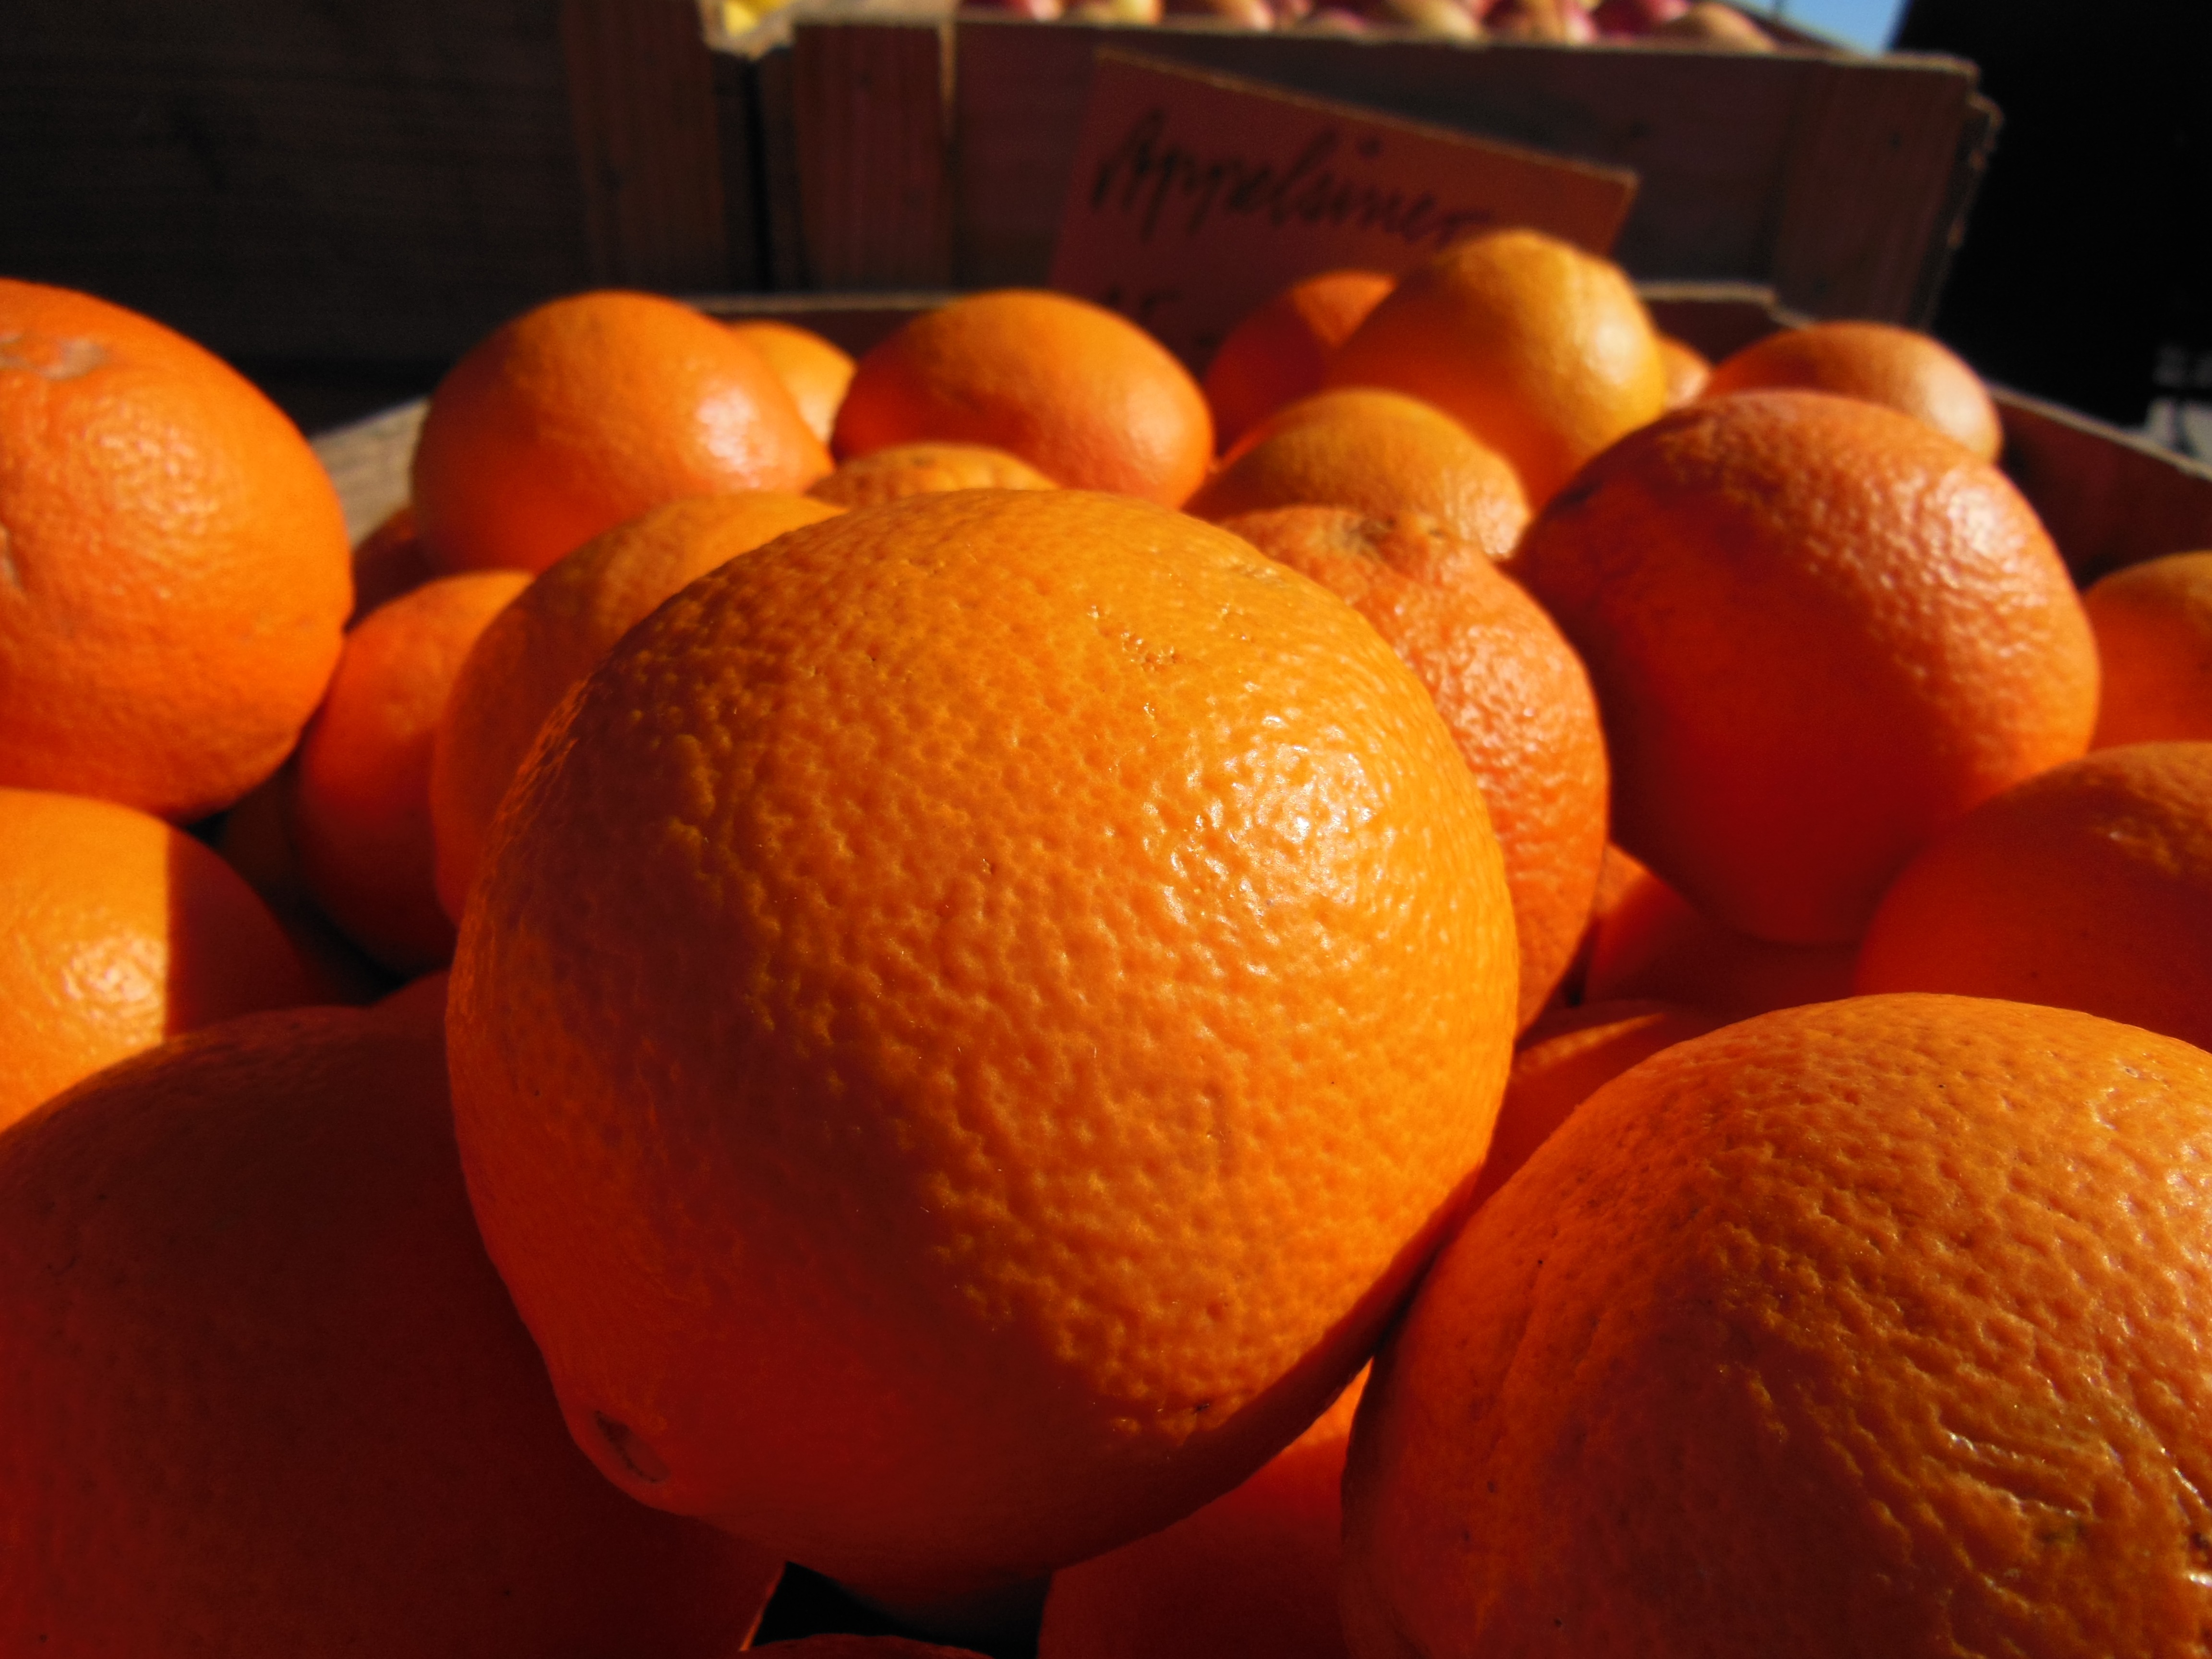
plant, fruit, sweet, orange, food, produce, fresh, shopping, colorful, close up, sunny, tasty, tangerine, calabaza, clementine, oranges, citrus, flowering plant, bitter orange, fruit market, mandarin orange, land plant, tangelo, valencia orange, warm colour